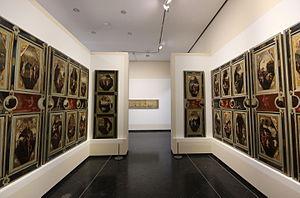
Musée des Beaux-Arts de Lyon - Exposition Lyon Renaissance - Vue des d'une partie des boiseries d'après les «
Boiseries d'après les « Métamorphoses » de Bernard Salomon est un ensemble de boiseries peintes au XVIIᵉ siècle. Il est composé de 35 panneaux octogonaux et 26 panneaux rectangulaires. L'œuvre est en noyer et en sapin peint et doré. Chaque panneau a une hauteur de 65,5 cm et une largeur de 32 cm.
L'Histoire du musée des Beaux-Arts de Lyon est l'étude de l'évolution de l'un des plus grands musées français durant ses deux siècles d'existence.